Tyrannosaurus

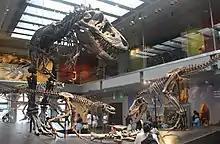
Mounted skeletons of different age groups (skeleton in lower left based on the juvenile formerly named "Stygivenator"), Natural History Museum of Los Angeles County

Rare fossil footprints and trackways found in New Mexico and Wyoming that are assigned to the ichnogenus "Tyrannosauripus" have been attributed to being made by "Tyrannosaurus", based on the stratigraphic age of the rocks they are preserved in. The first specimen, found in 1994 was described by Lockley and Hunt and consists of a single, large footprint. Another pair of ichnofossils, described in 2021, show a large tyrannosaurid rising from a prone position by rising up using its elbows in conjunction with the pads on their feet to stand. These two unique sets of fossils were found in Ludlow, Colorado and Cimarron, New Mexico. Another ichnofossil described in 2018, perhaps belonging to a juvenile "Tyrannosaurus" or the dubious genus "Nanotyrannus" was uncovered in the Lance Formation of Wyoming. The trackway itself offers a rare glimpse into the walking speed of tyrannosaurids, and the trackmaker is estimated to have been moving at a speed of , significantly faster than previously assumed for estimations of walking speed in tyrannosaurids.